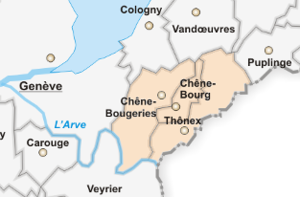
Les Trois-Chêne
Les Trois-Chêne est une région du canton de Genève formée des communes de Chêne-Bougeries, Chêne-Bourg et Thônex.